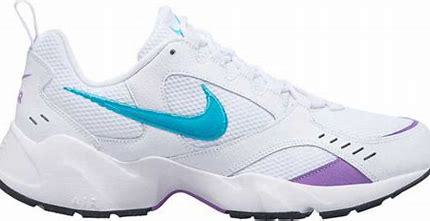
Brand: Nike
Model: Air Heights